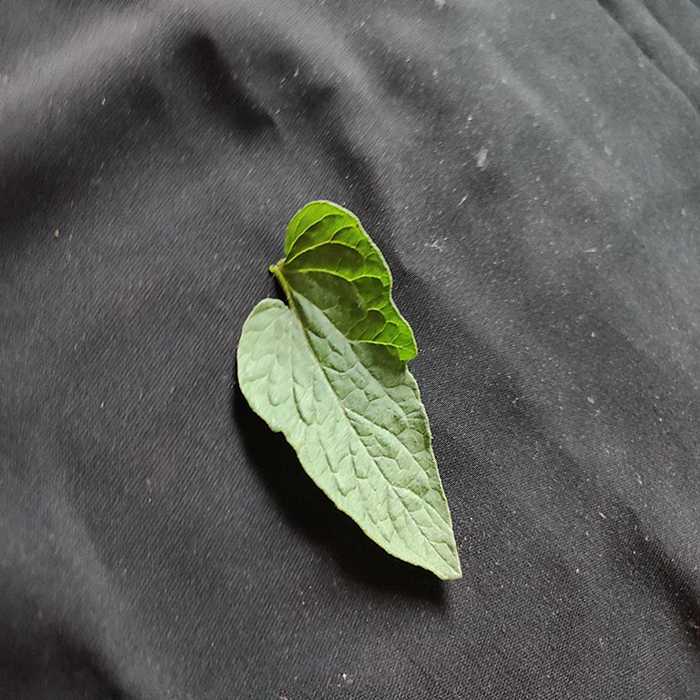
Plant: Tomato
Label: Tomato Fresh leaf